Bambang Harymurti

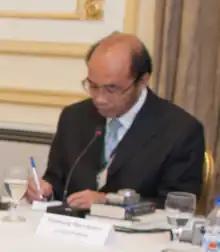
Harymurti in 2009

Bambang Harymurti (born 10 December 1956), commonly referred to by his initials BHM, is an Indonesian journalist and editor-in-chief of "Tempo". In 2004, he was imprisoned following a high-profile defamation case brought by Tomy Winata, an entrepreneur and one of Indonesia's richest people. He is currently serving as deputy chair of Indonesia's Press Council.